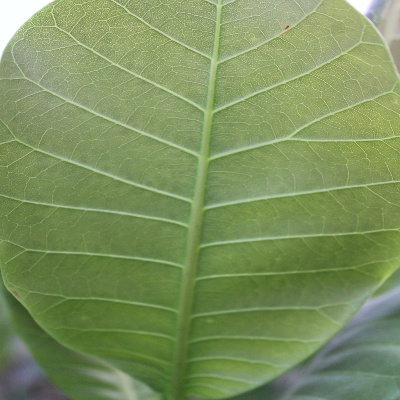
Crop: Cashew
Condition: healthy